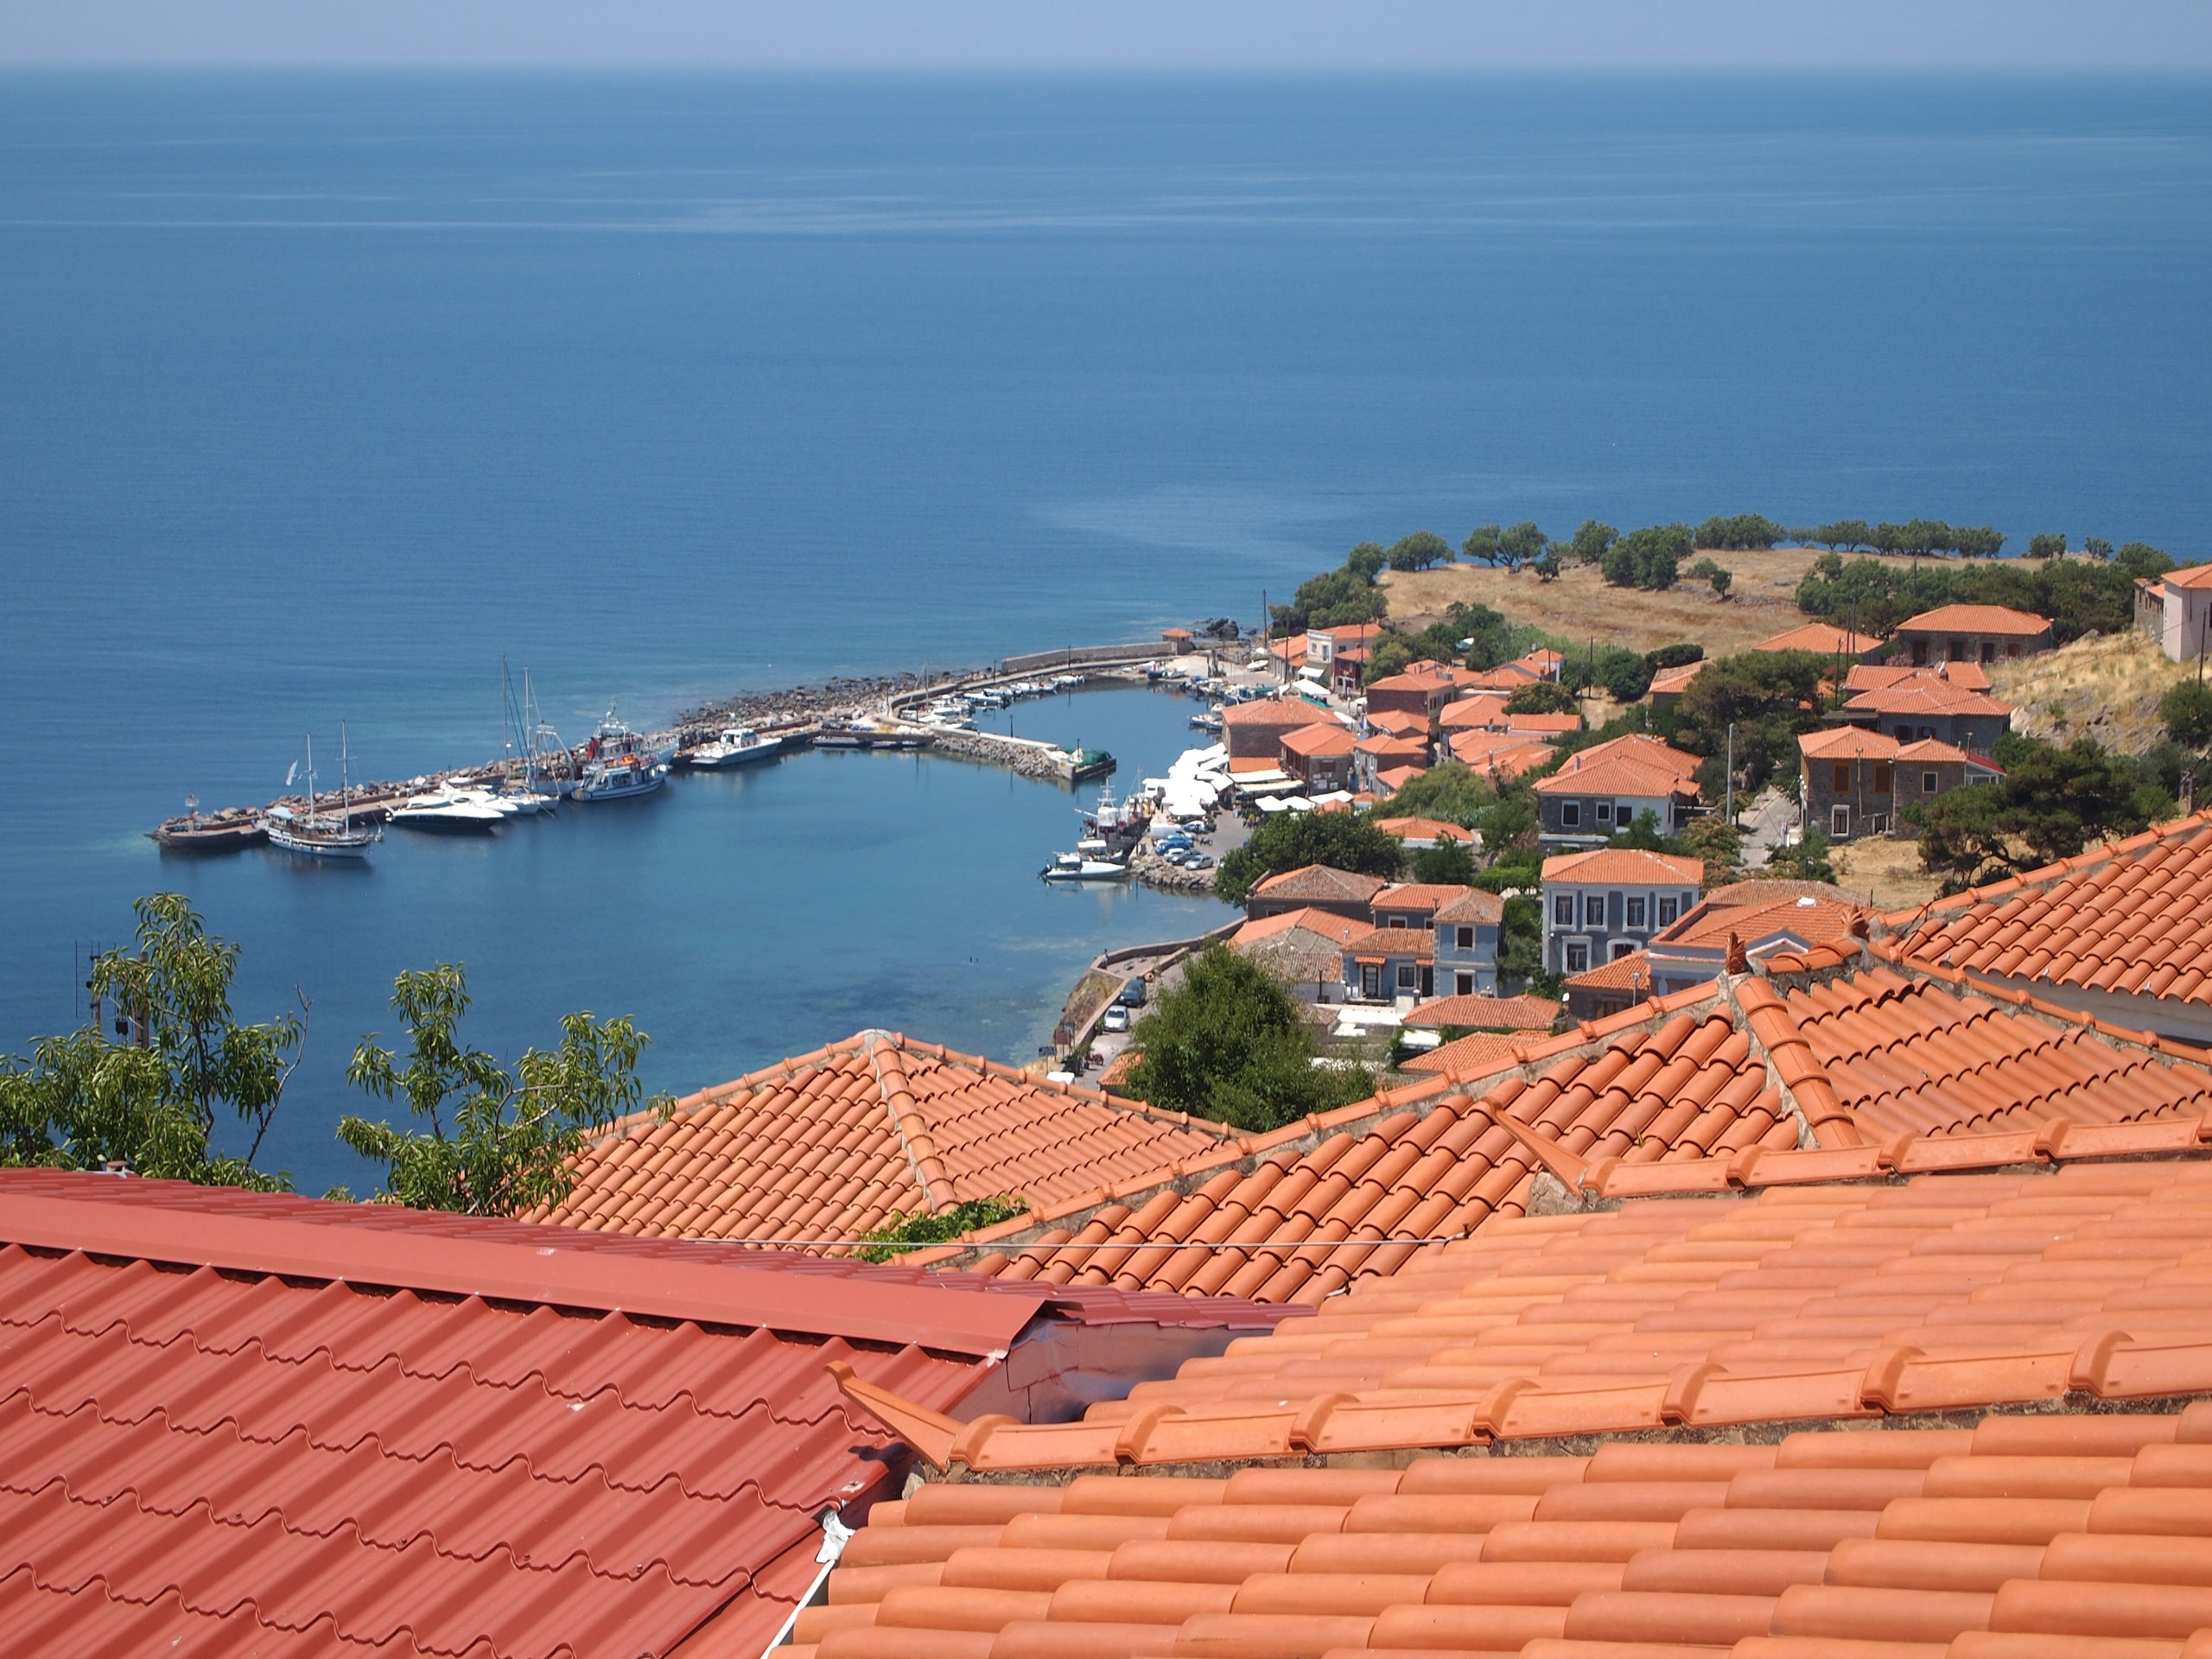
landscape, sea, coast, view, roof, city, summer, vacation, red, blue, port, ships, greece, the roofs, lesbos, molivos